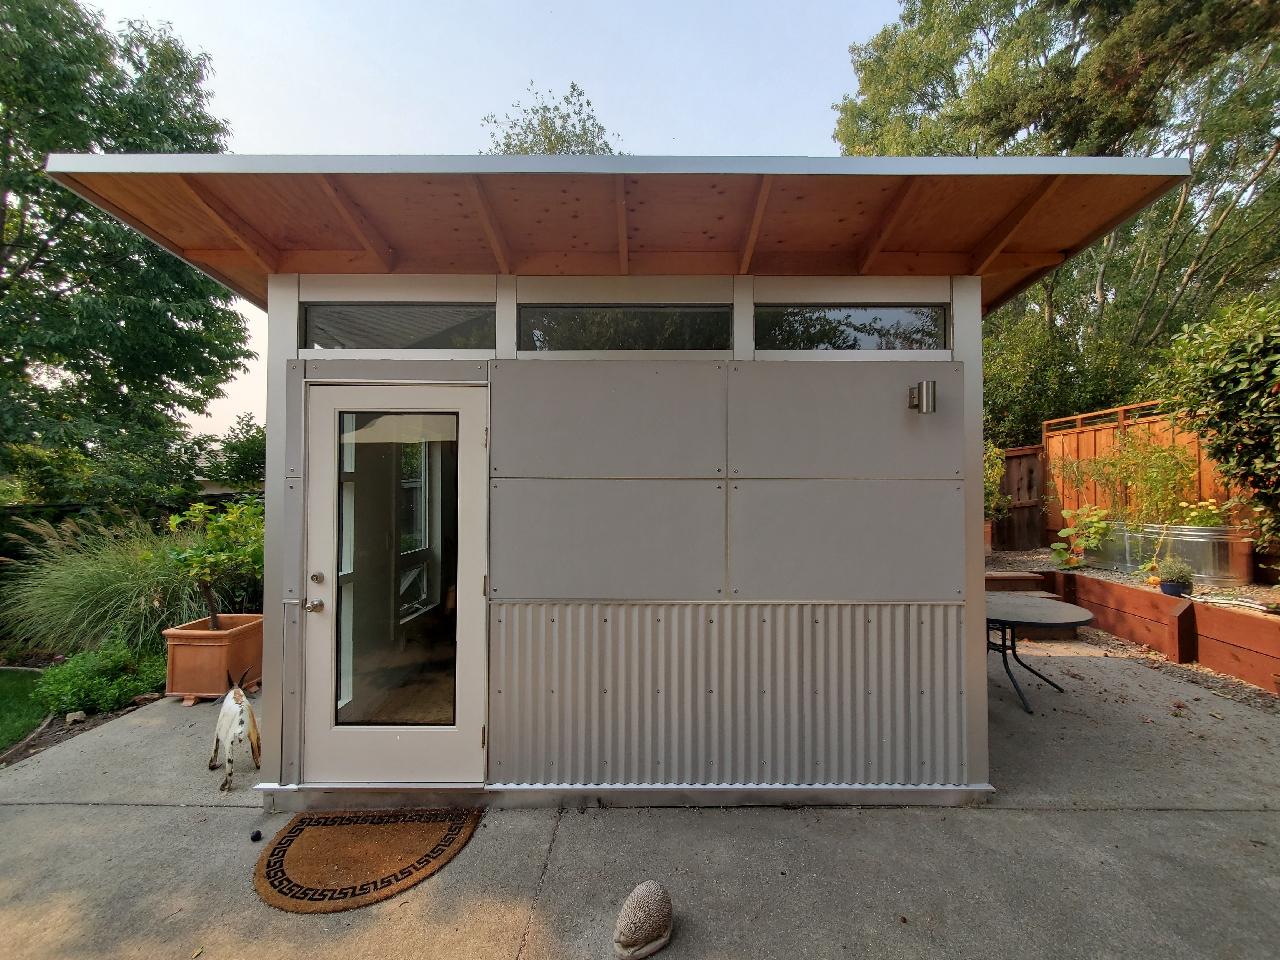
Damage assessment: no_damage